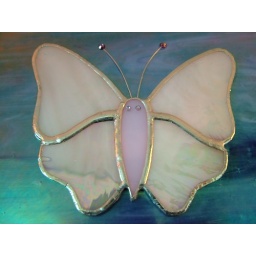
This shows the detail in the butterfly on the top of the stained glass box.